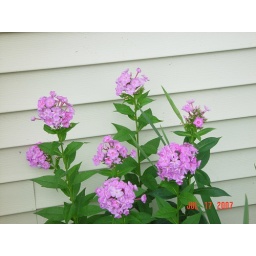
flowers in front of house